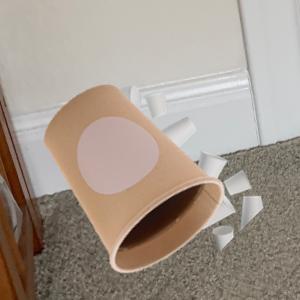
Label: cups